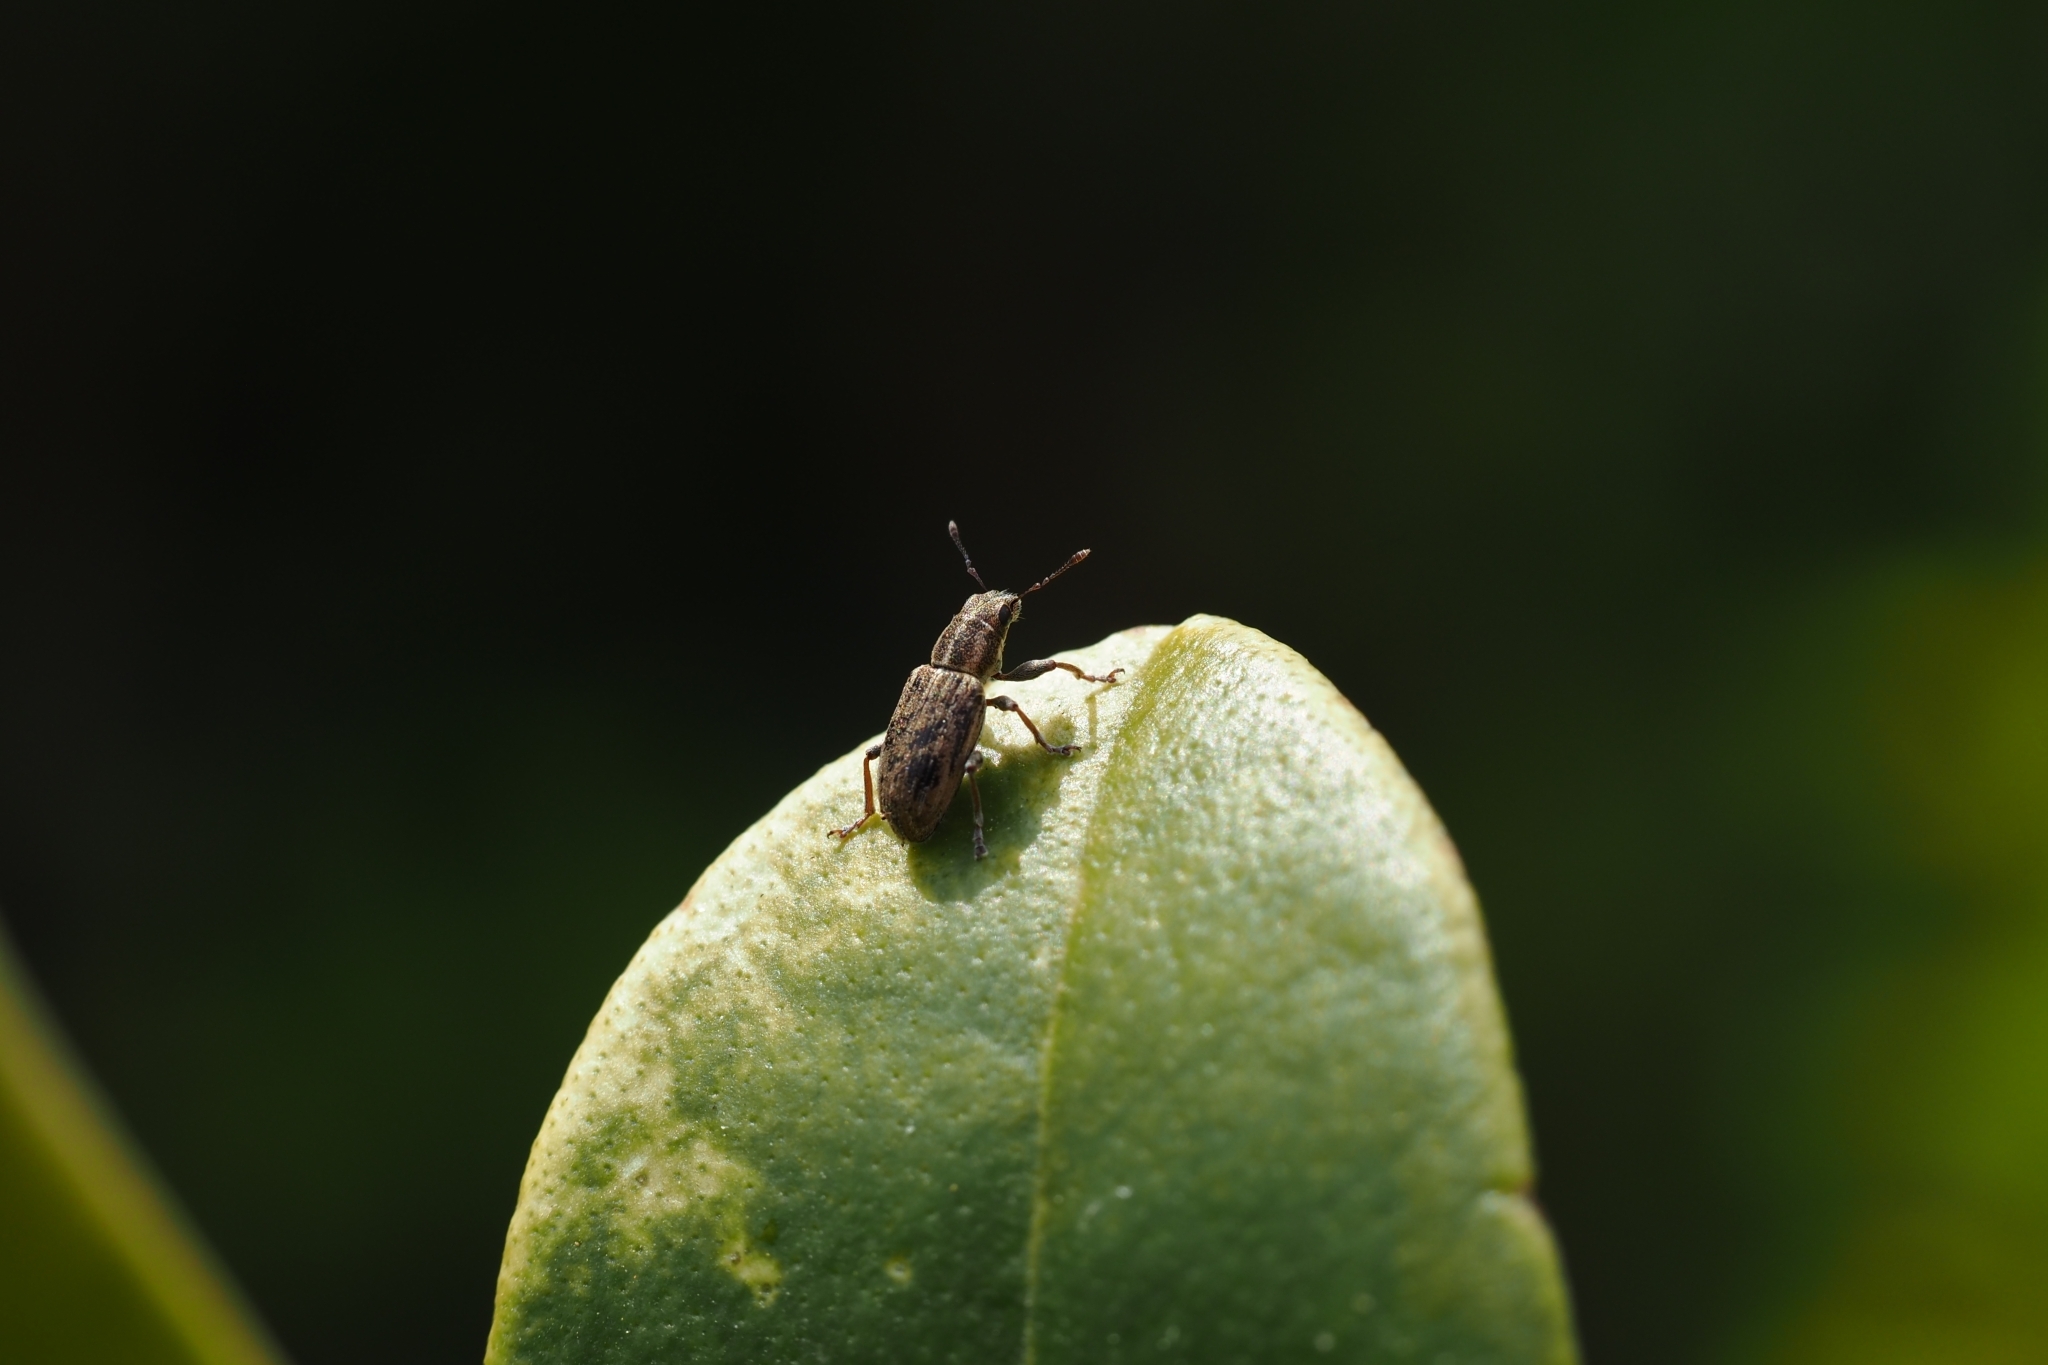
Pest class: pea_leaf_weevil